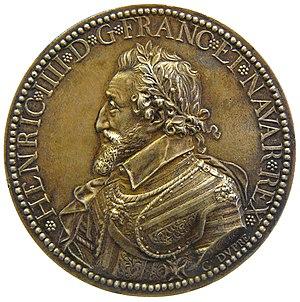
Médaille à l'effigie d'Henri IV en argent doré dite ""L'Hercule gaulois"" - Diamètre 68 mm - Revers
Henri IV, dit « le Grand », à l'origine Henri de Bourbon, né le 13 décembre 1553 à Pau et mort assassiné le 14 mai 1610 à Paris, roi de Navarre de 1572 à 1610 sous le nom d'Henri III, devient en 1589 roi de France sous le nom d'Henri IV. Il réunit ainsi les dignités de roi de France et de Navarre et est le premier roi de France de la maison capétienne de Bourbon.
Guillaume Dupré, né à Sissonne vers 1576 et mort à Paris en 1643, est un médailleur et sculpteur français.